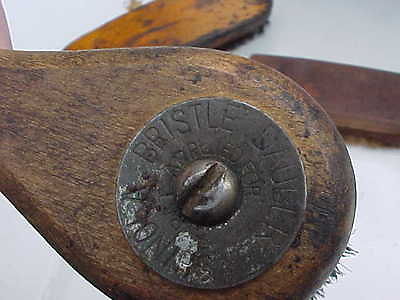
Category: cabinet